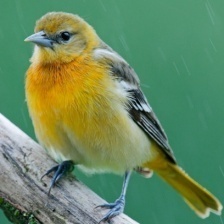
Species: BALTIMORE ORIOLE
Scientific name: ICTERUS GALBULA